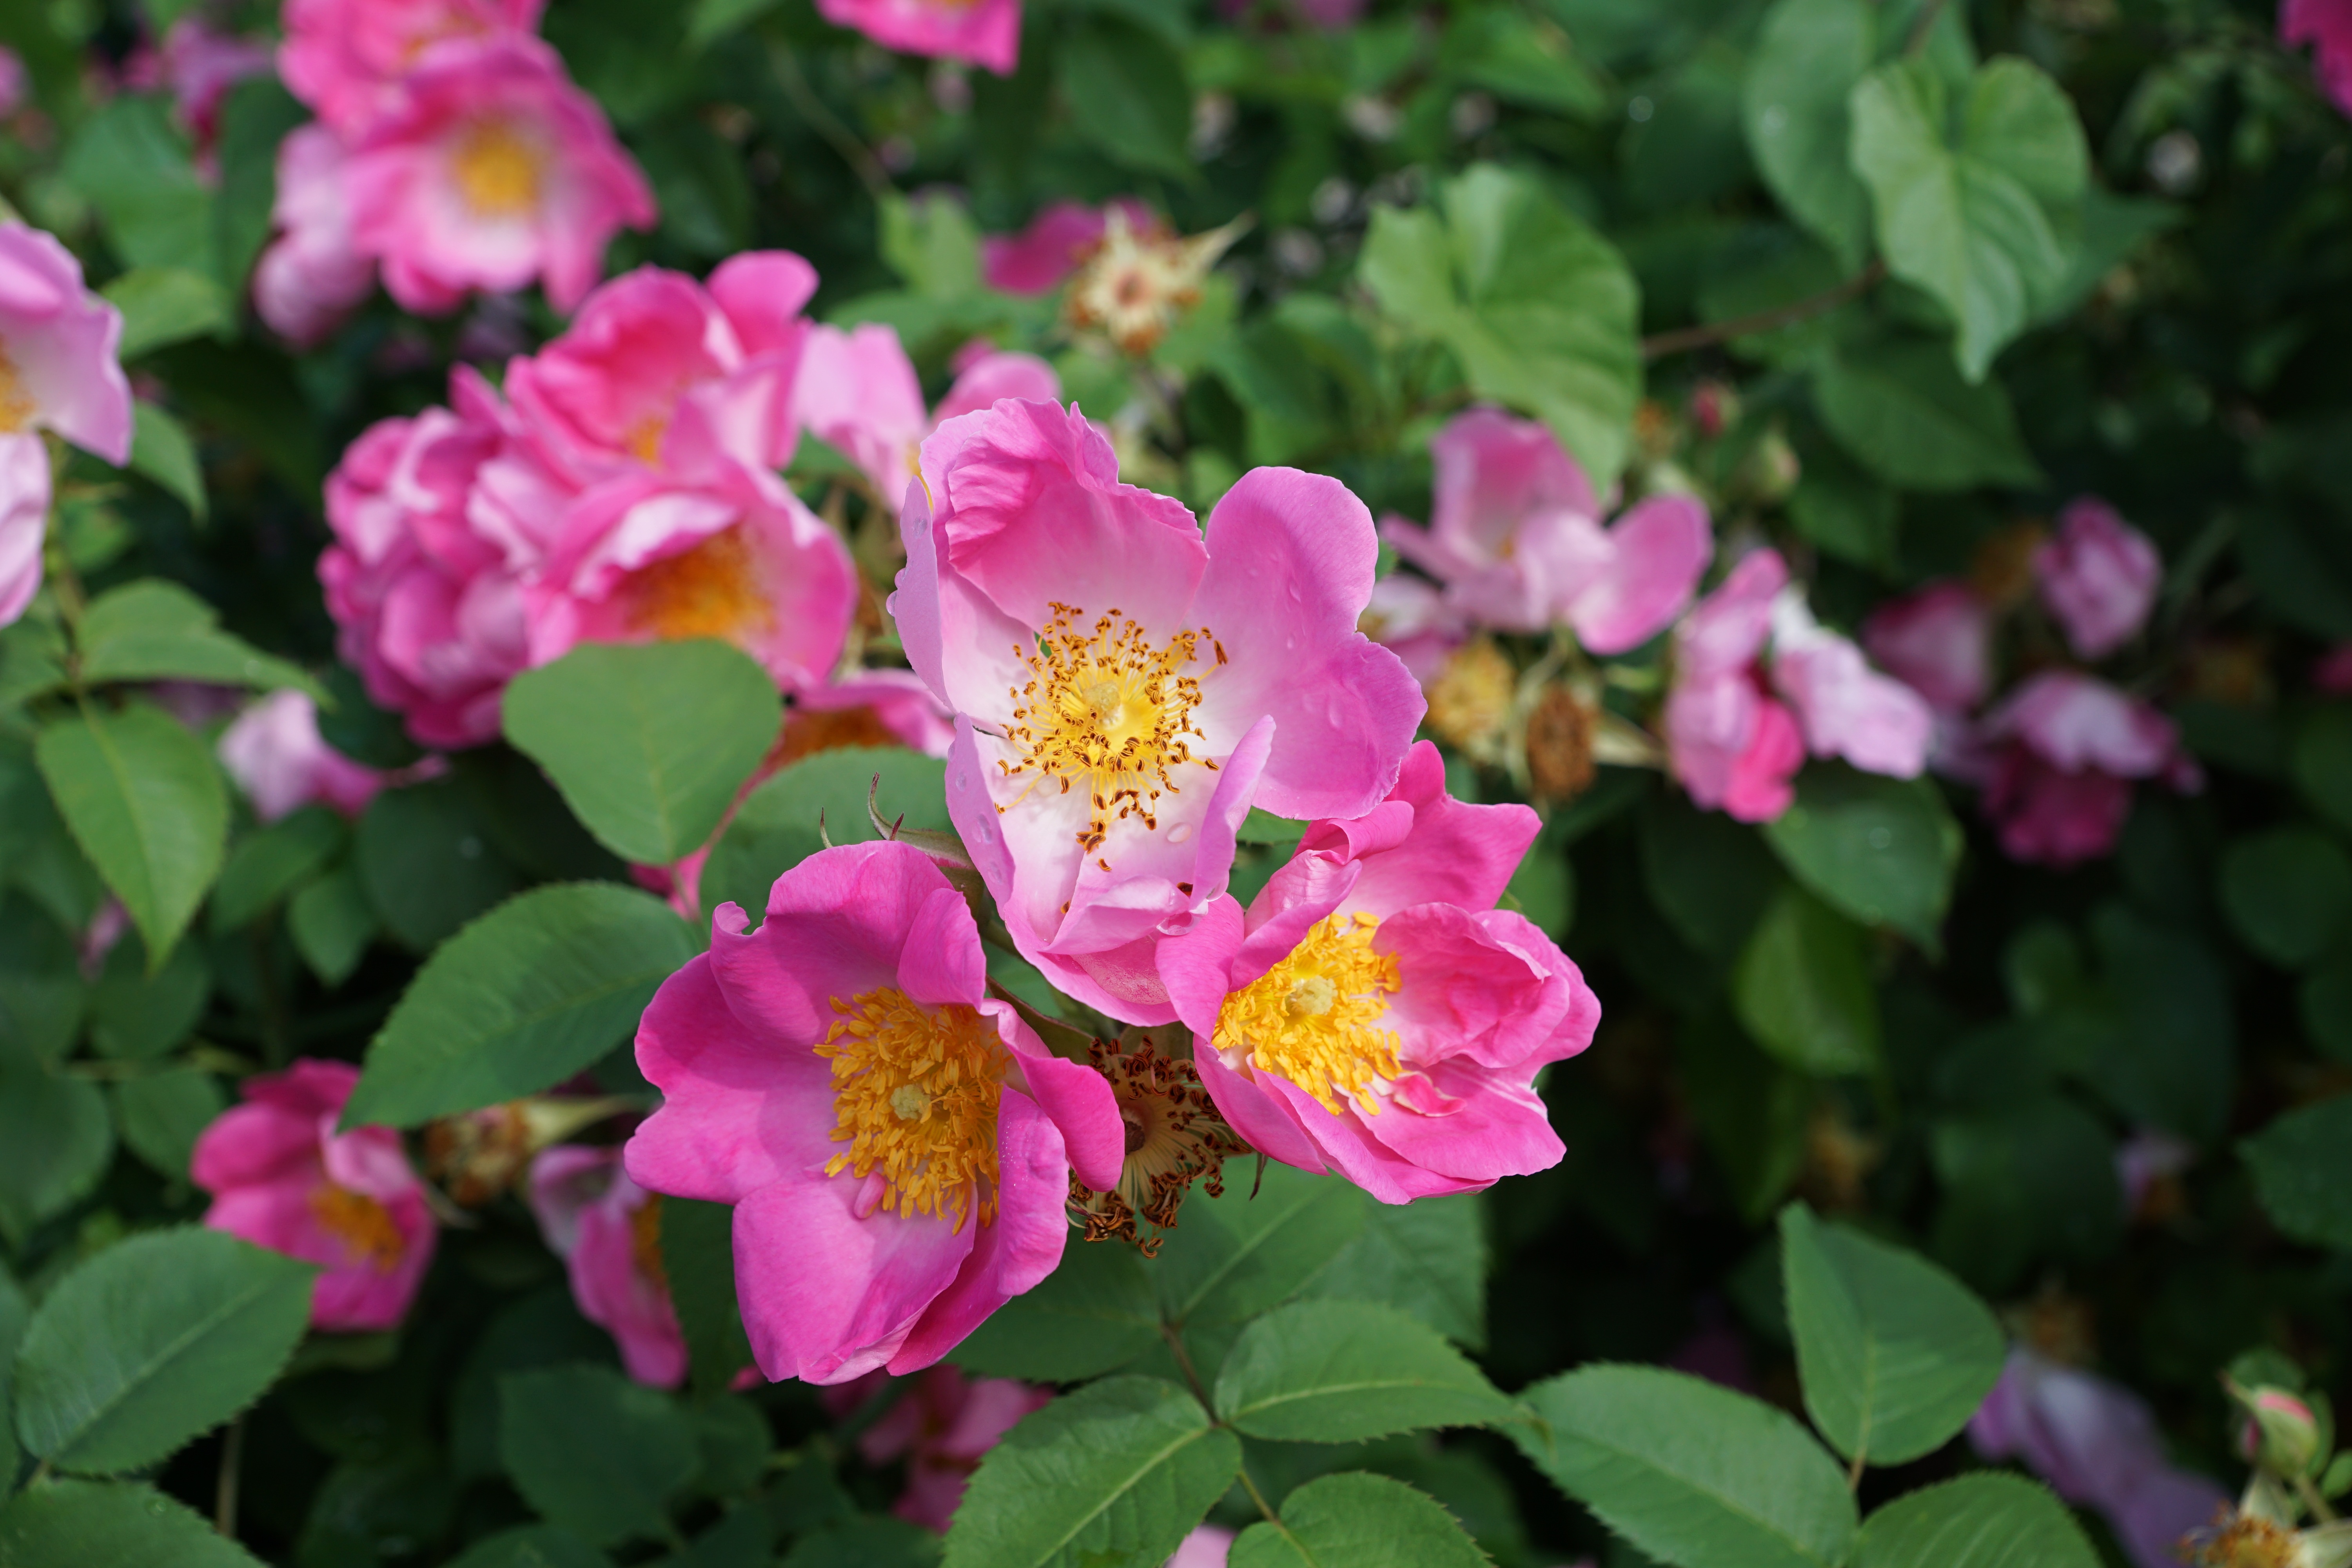
nature, blossom, plant, flower, petal, bloom, bush, rose, botany, healthy, flora, cook, shrub, tee, floribunda, wild rose, rose hip, medicinal plant, rosa canina, flowering plant, garden roses, rose family, rosa rugosa, tcm, annual plant, land plant, rose order, rosa rubiginosa, rosa gallica, multiflora rose, rosa wichuraiana, prickly rose